Telegram (software)

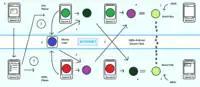
A simplified illustration of the MTProto encryption scheme

In April 2021, the Payments 2.0 upgrade enabled bot payments within any chat, using third-party services such as Sberbank, Tranzoo, Payme, CLICK, LiqPay and ECOMMPAY to process the credit card information.